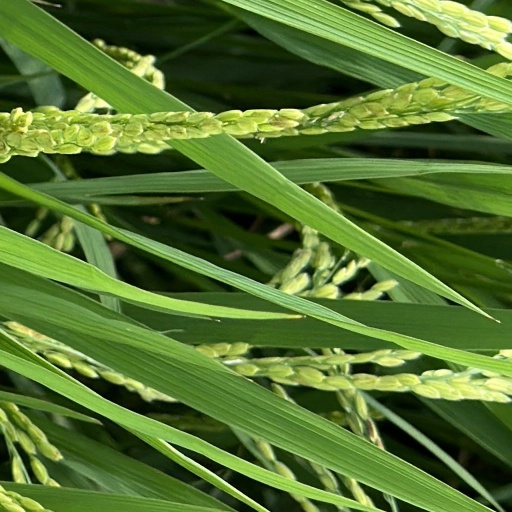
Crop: rice